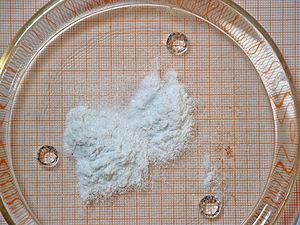
Le fulminate de mercure, composé organomercuriel de formule générale Hg(CNO)₂, est un explosif employé dans les amorces et les détonateurs. Il est très sensible aux chocs et frottements, donc dangereux à manipuler. C'est en outre un produit très toxique et écotoxique en raison du mercure qu'il contient sous forme de mercure(II), également très toxique.